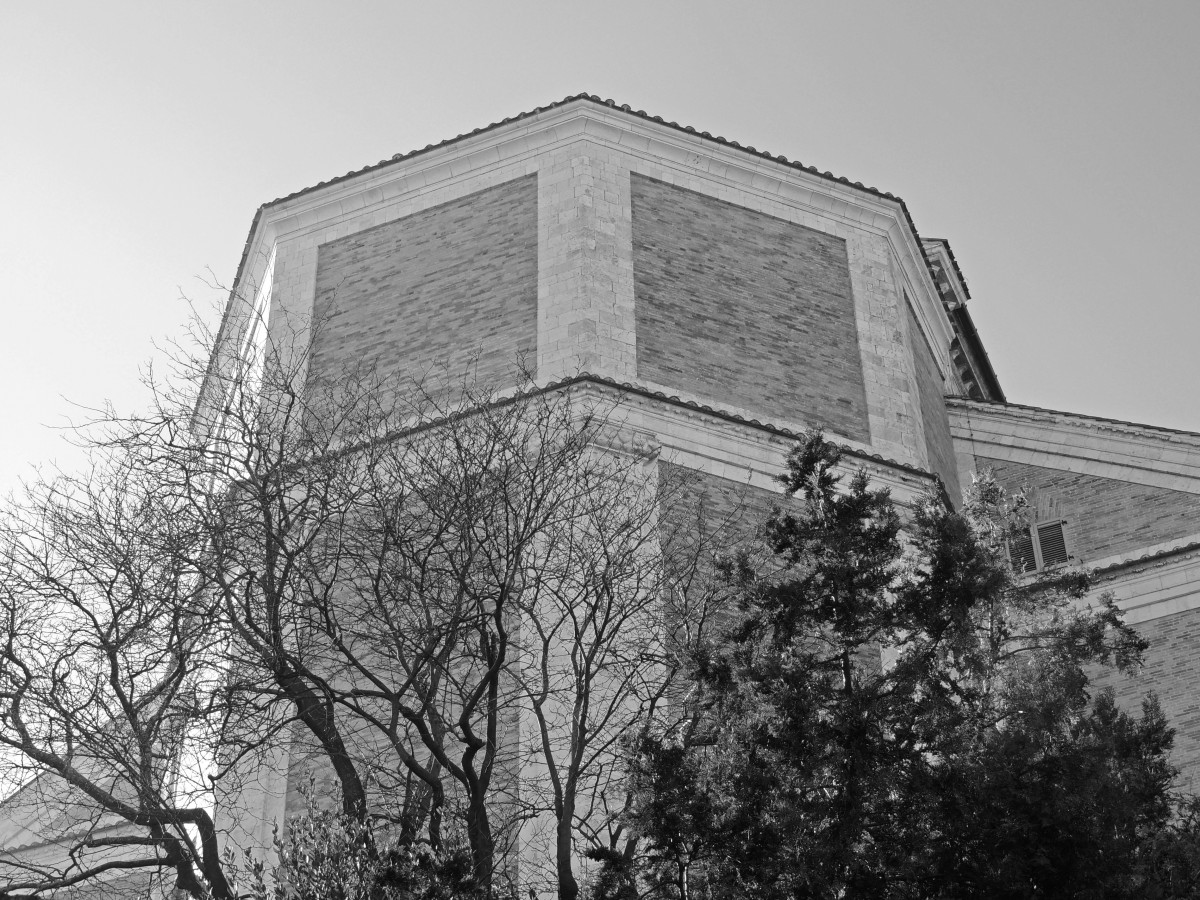
Tags: architecture, house, landmark, church, chapel, history